Battle of Mas Deu

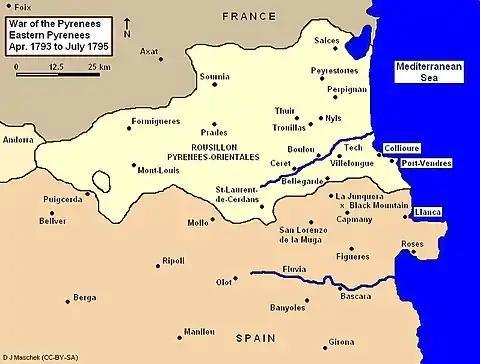
Map of the eastern theater of the War of the Pyrenees

On 16 May, Ricardos advanced from Céret with 12,000 infantry, 3,000 cavalry, 24 cannons, and six howitzers. Pedro Téllez-Girón, 9th Duke of Osuna commanded the 4860-strong Spanish right wing. His deputy was Pedro Mendinueta y Múzquiz and the force included four battalions of Royal Guards and one battalion each of the Mallorca Line Infantry and Volunteers of Catalonia Light Infantry Regiments, and Andalusian artillery. Ricardos accompanied the 2460-man center, which was led by Luis Firmín de Carvajal, Conde de la Unión. The 4680-strong Spanish left wing was led by Juan de Courten, Rafael Adorno, and José Crespo. The left was made up of three battalions of Walloon Guards, three companies from Tarragona, one battalion of an Irish regiment, one company each from Granada, Valencia, and Burgos, the Lusitania Cavalry Regiment, and artillery from New Castile.